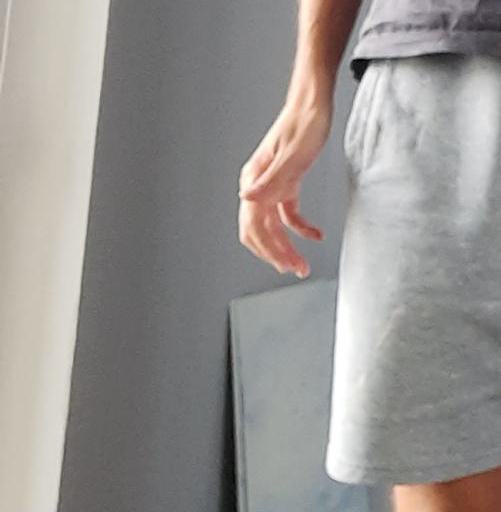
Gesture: no_gesture